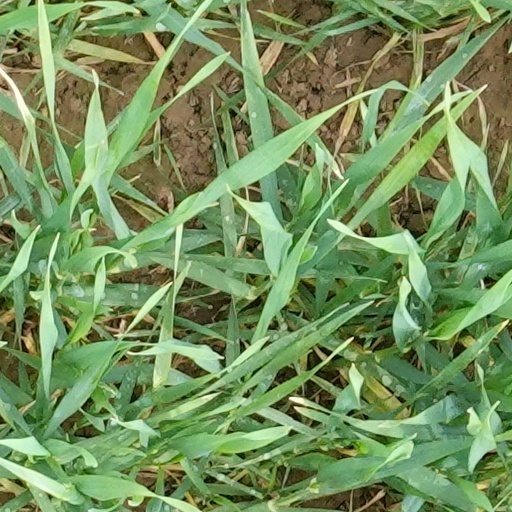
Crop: wheat